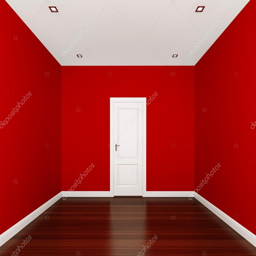
red wall in an empty room -- stock photo #